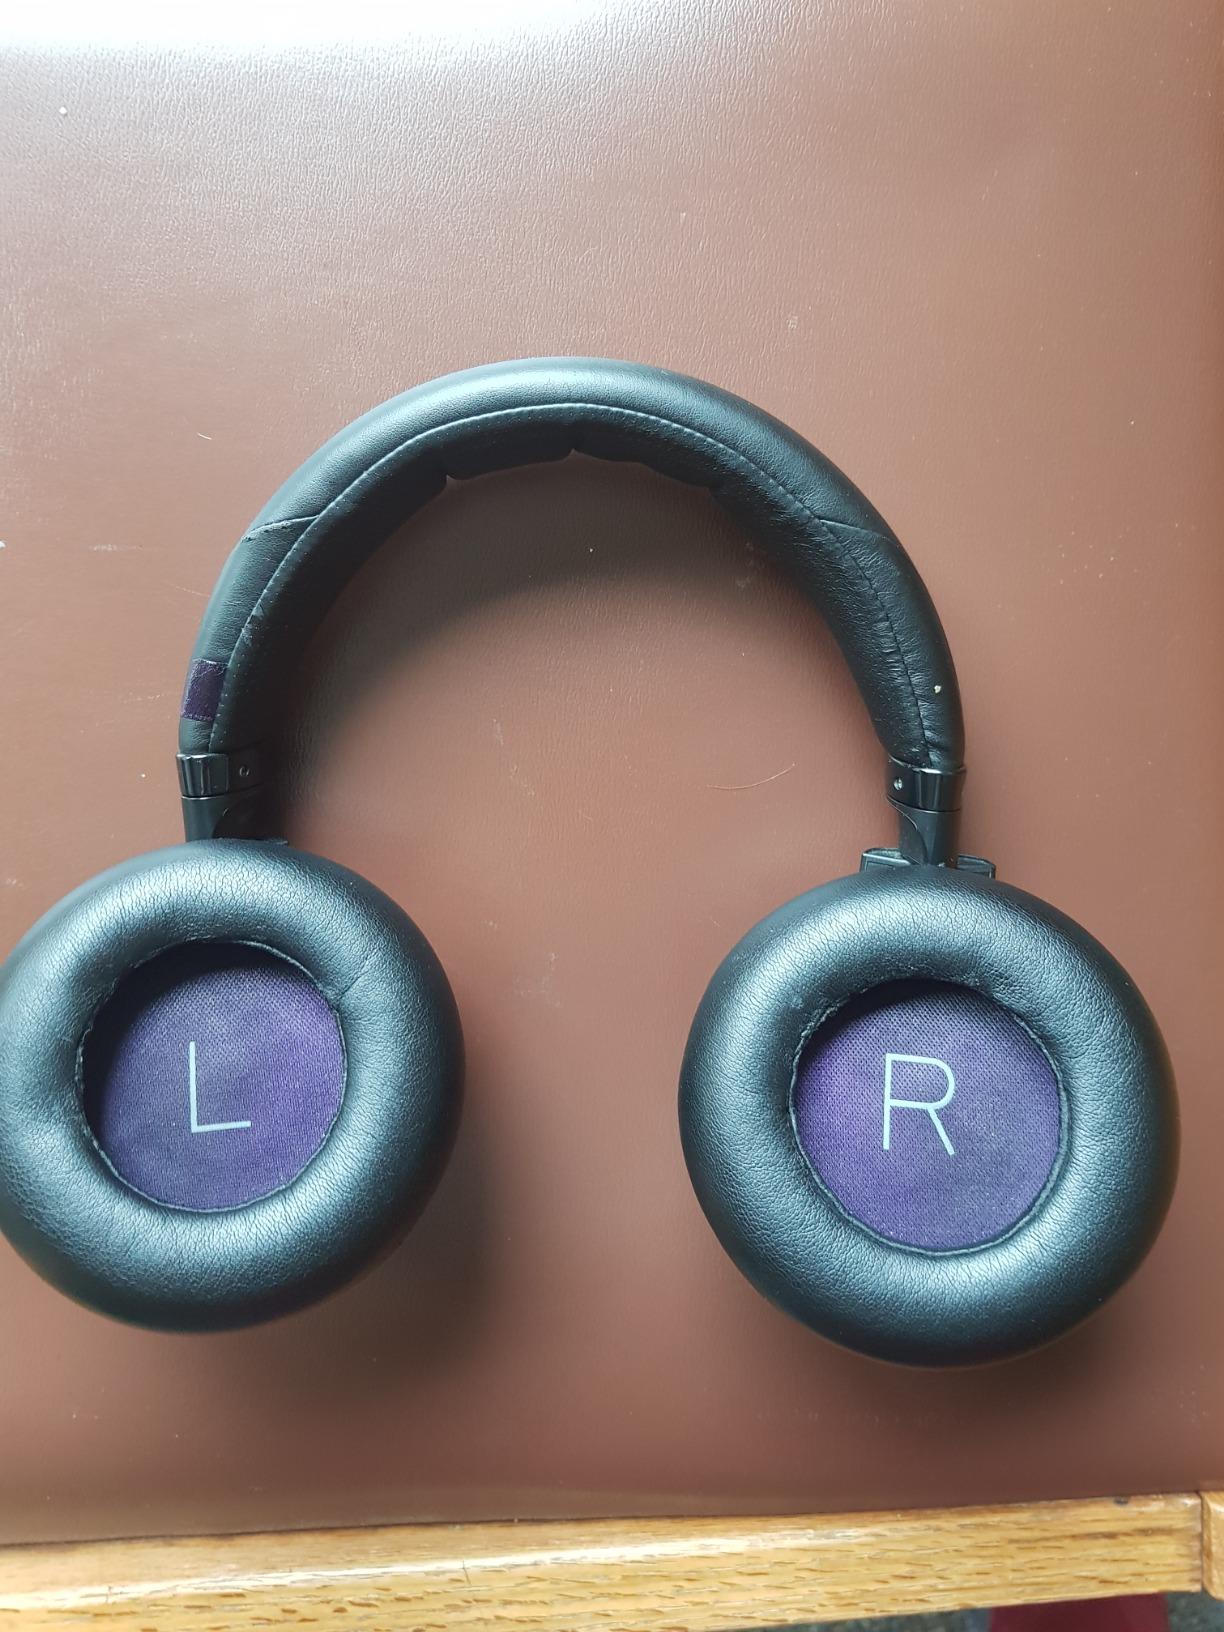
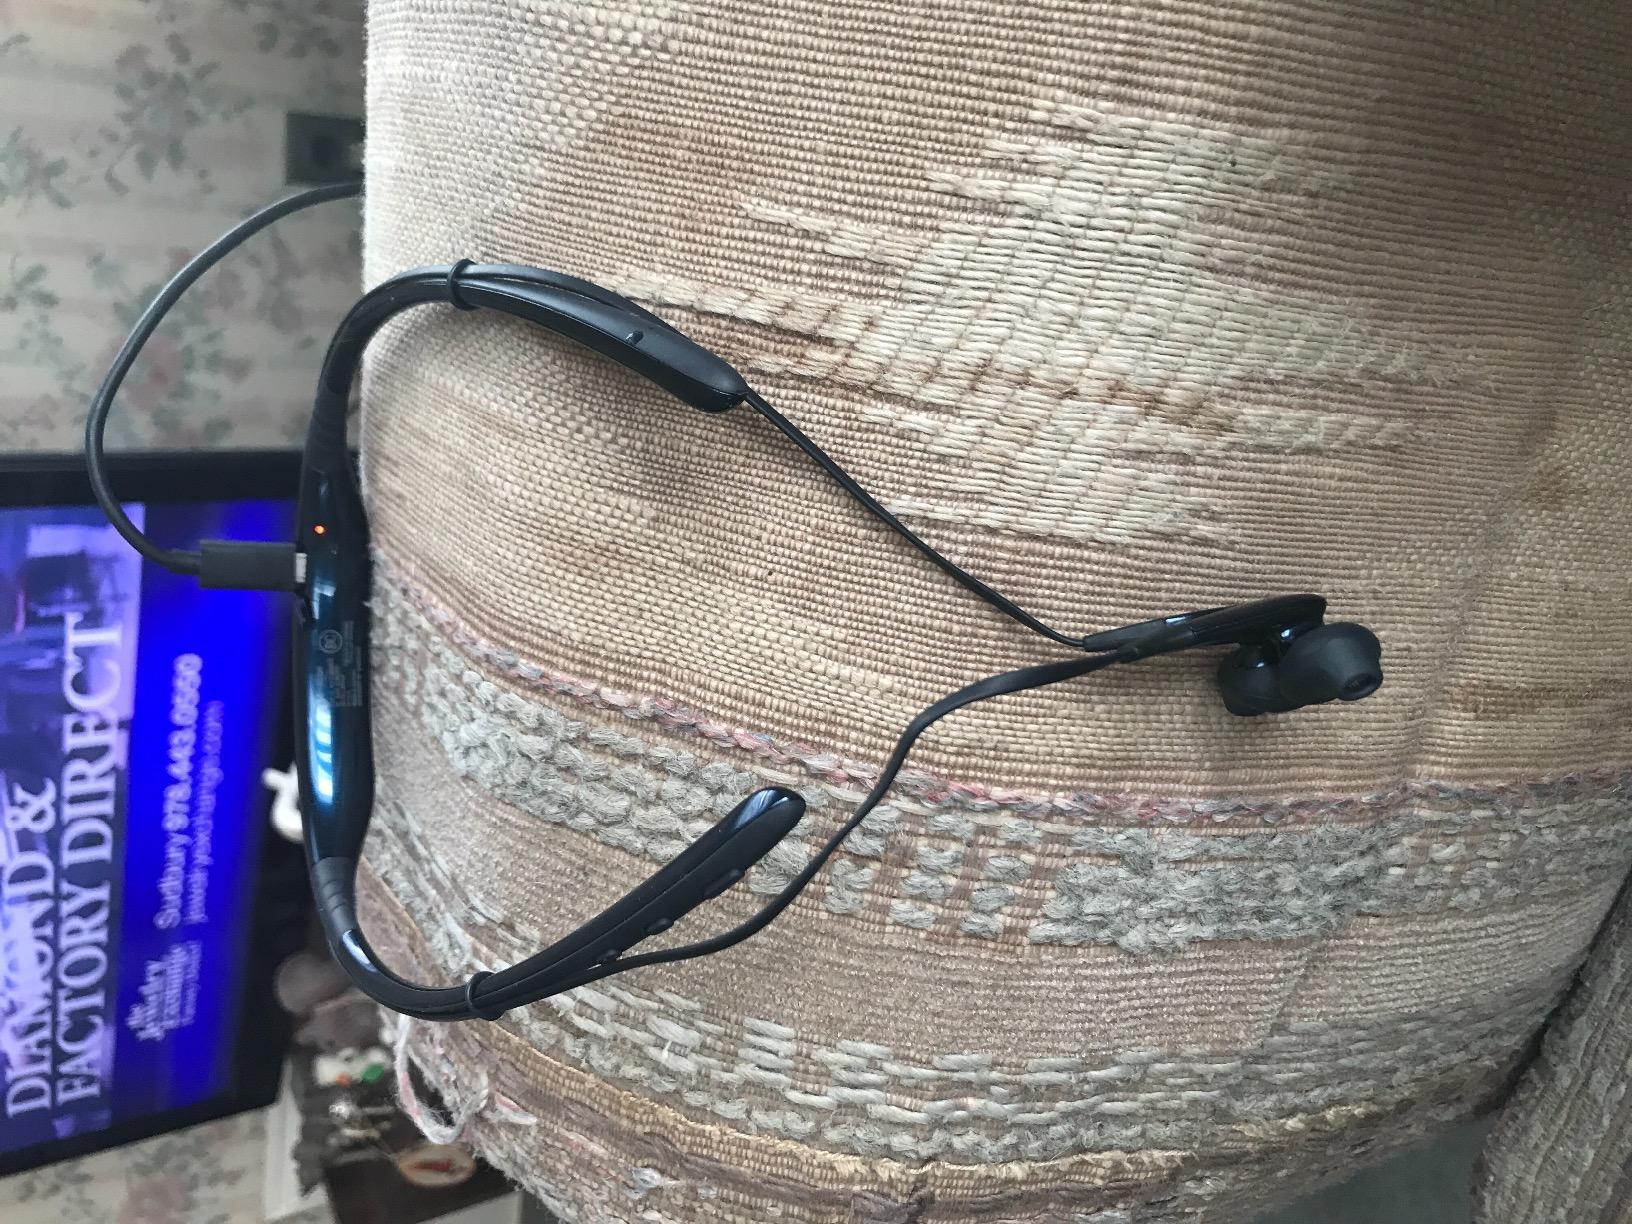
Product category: headphones
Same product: no